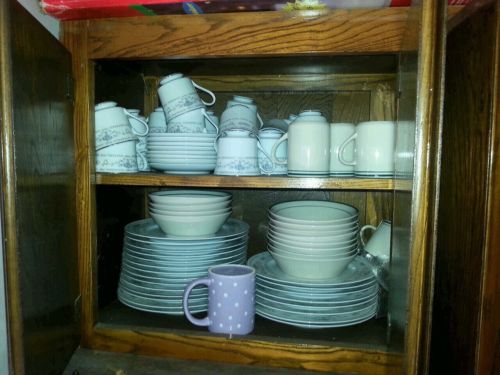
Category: cabinet